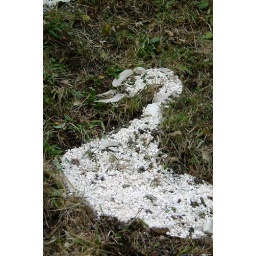
Made by me with white chippings and found ceramic plate shards.